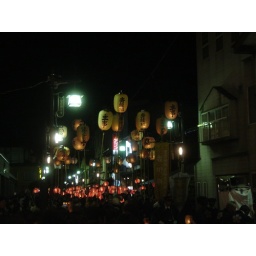
People parade around the streets in front and behind the big drum with red and yellow lanterns.